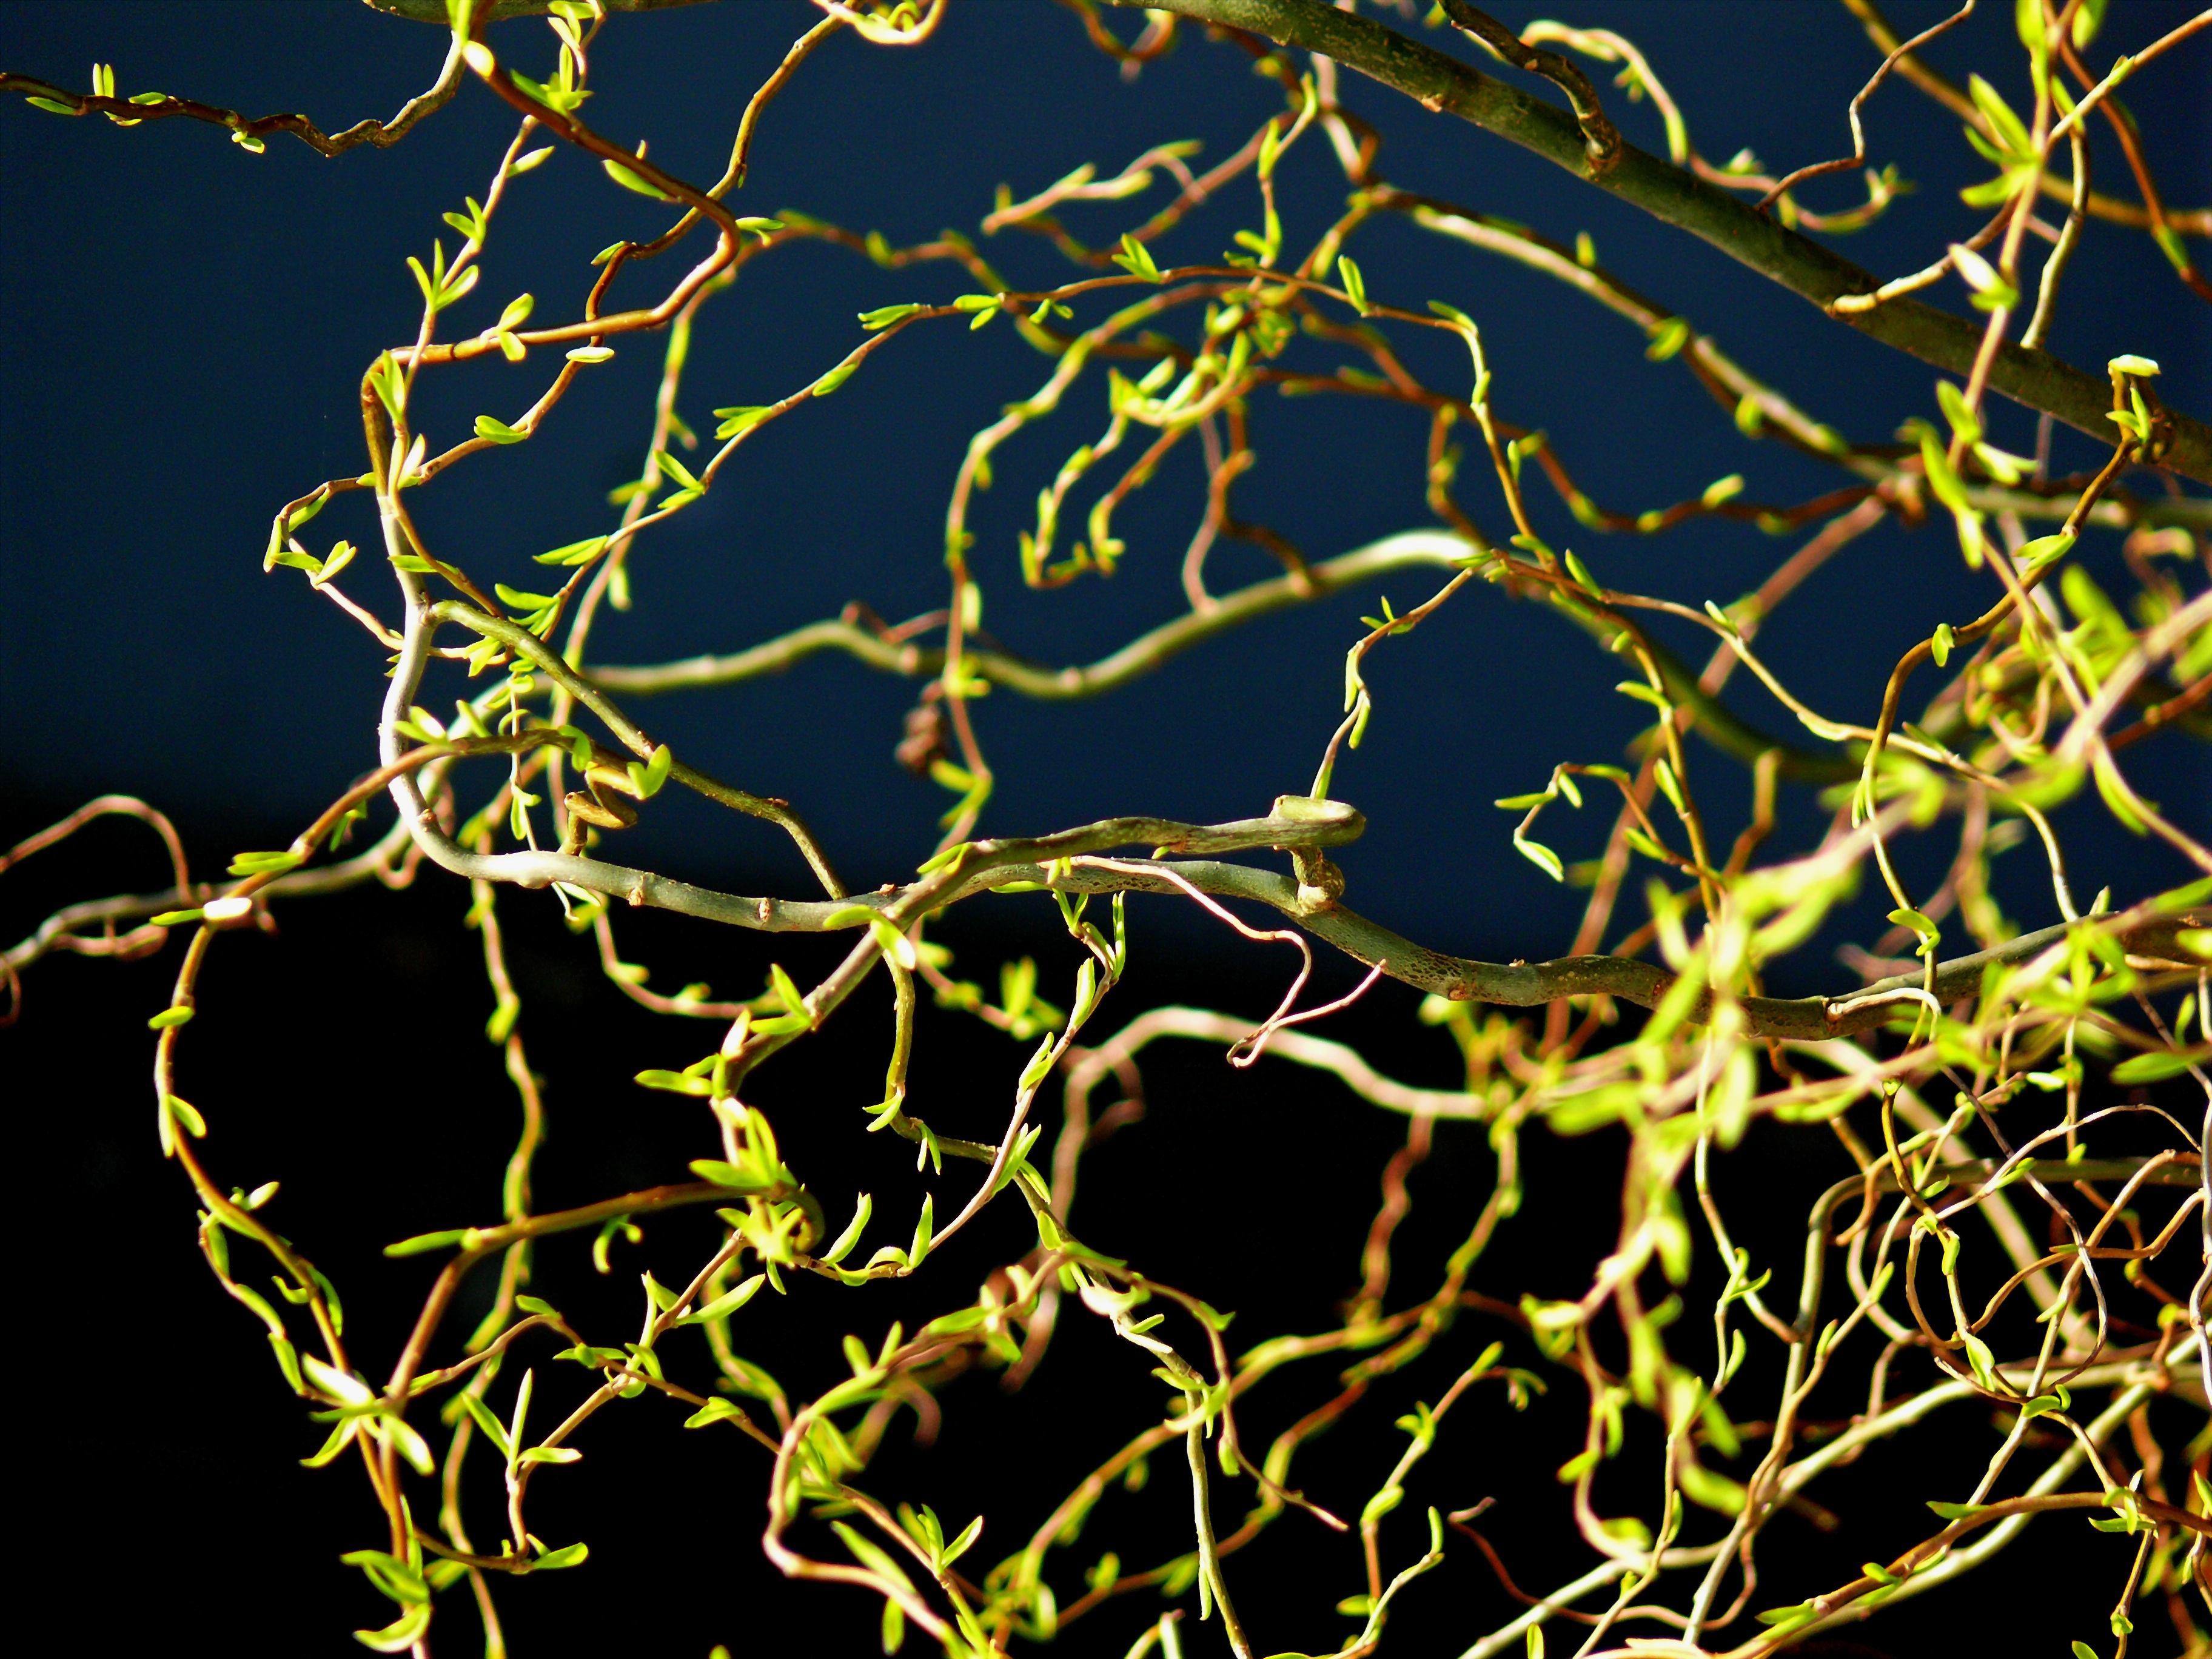
tree, nature, branch, light, plant, sunlight, leaf, flower, young, spring, green, flora, leaves, frisch, flowering plant, fresh leaves, fresh green, land plant